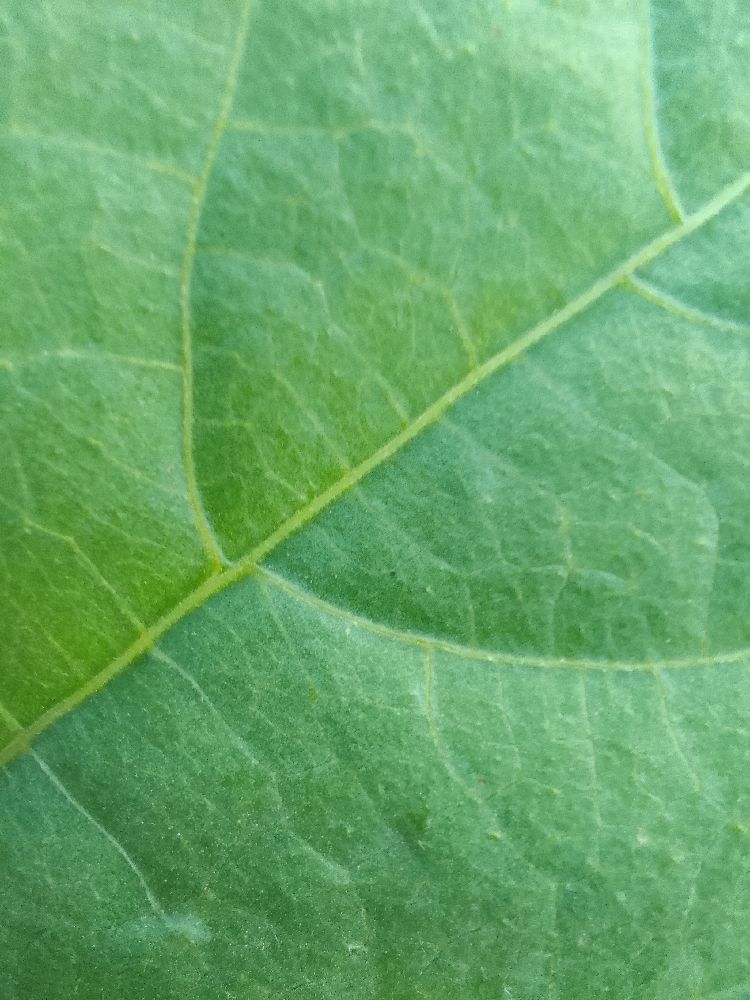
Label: healthy